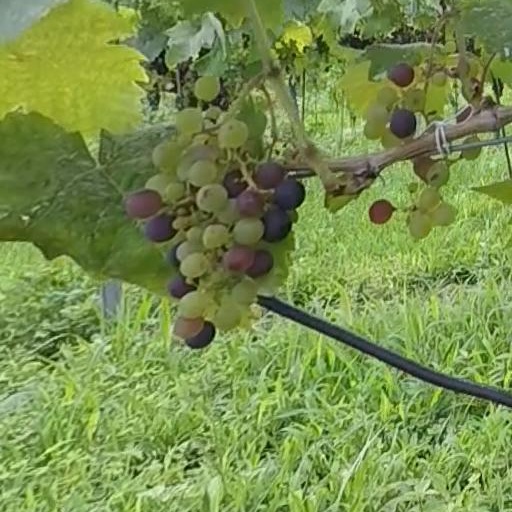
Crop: grape